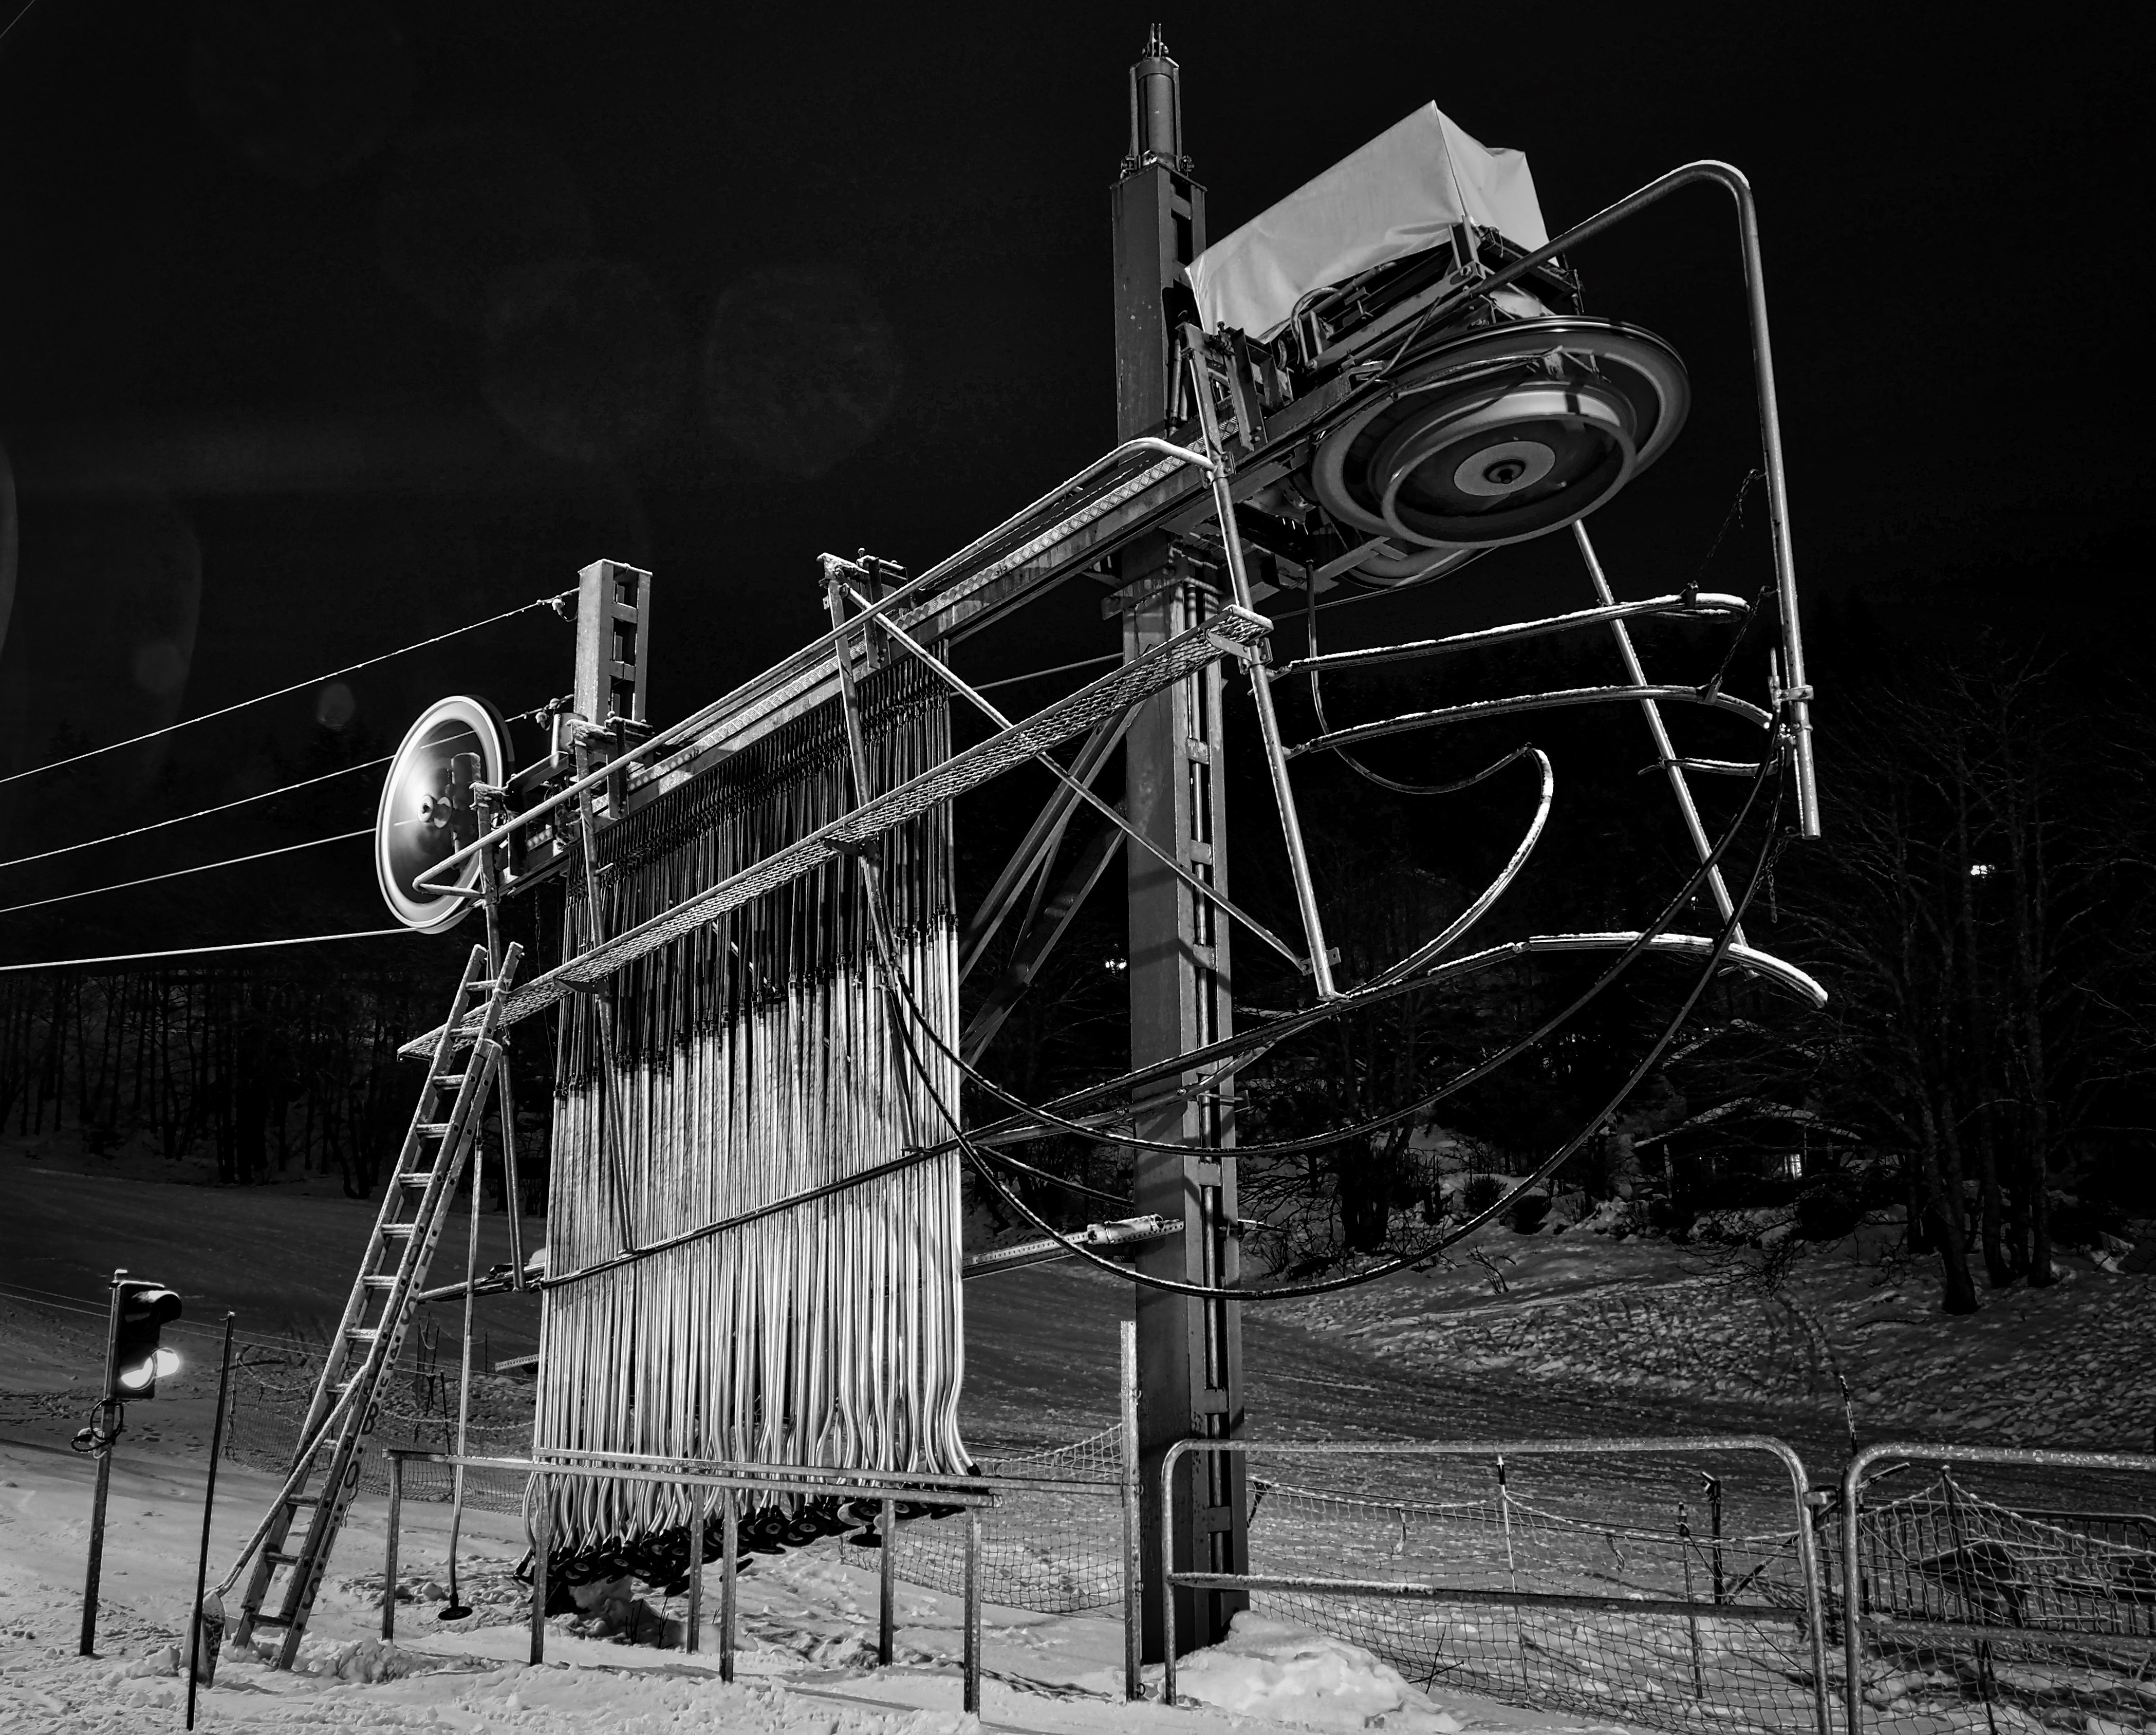
mountain, snow, winter, black and white, structure, white, sport, night, photography, vehicle, equipment, metal, alpine, darkness, black, electricity, monochrome, skiing, lift, skilift, ropeway, shape, winter sports, monochrome photography, t bar lift, drag lift